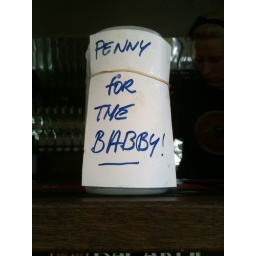
tips box in the Bacardi bar